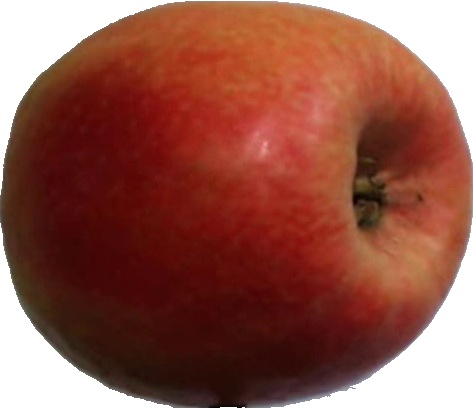
Label: apple_pink_lady_1